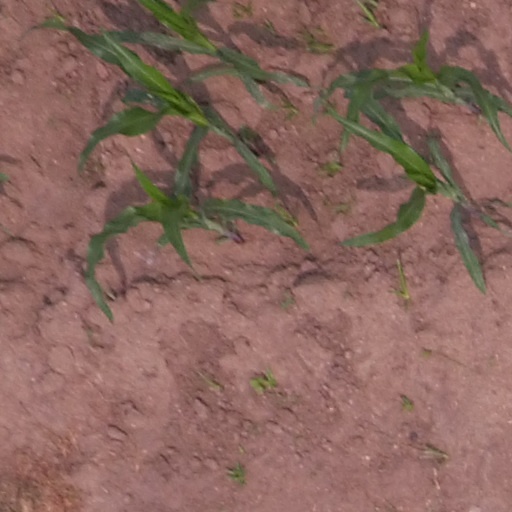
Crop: maize; corn